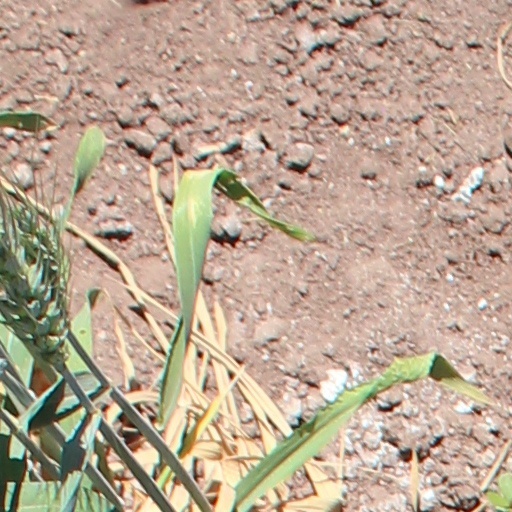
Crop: wheat